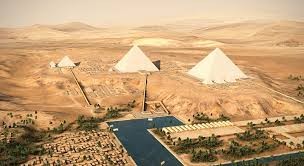
Landmark: Pyramids of Giza